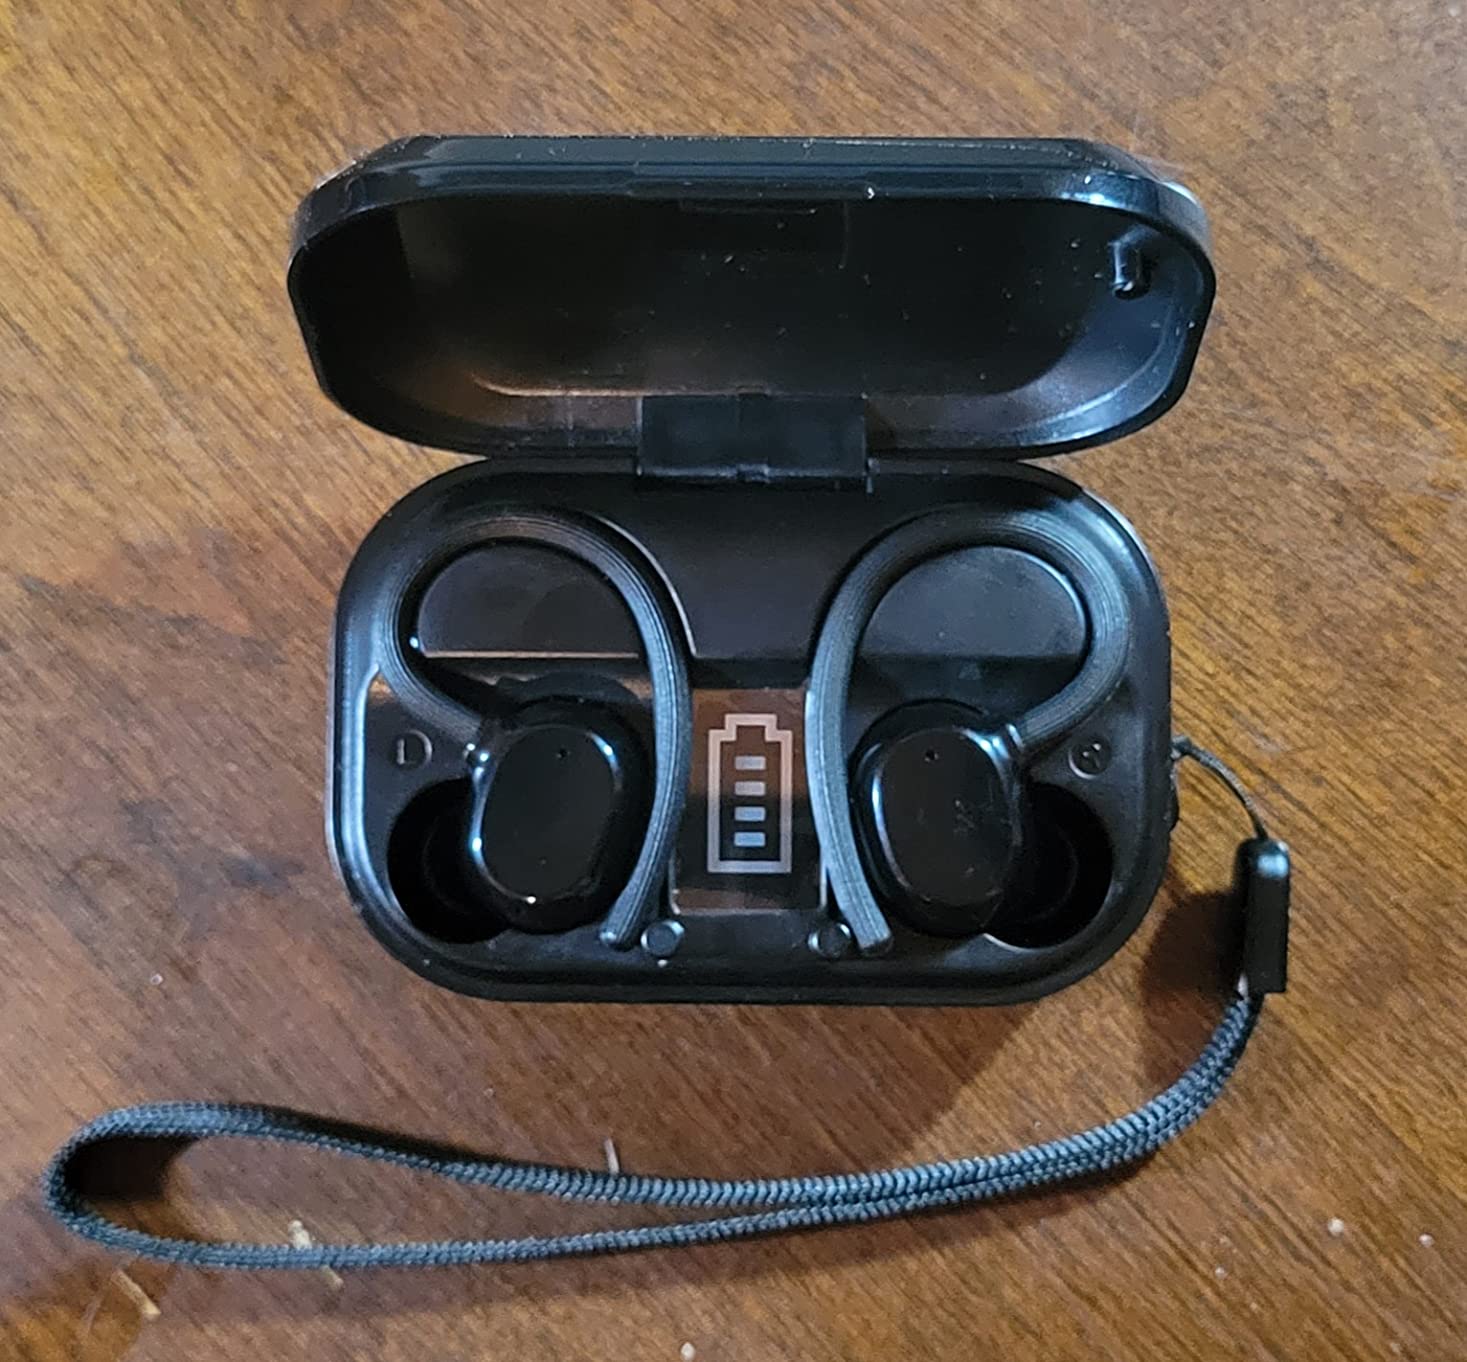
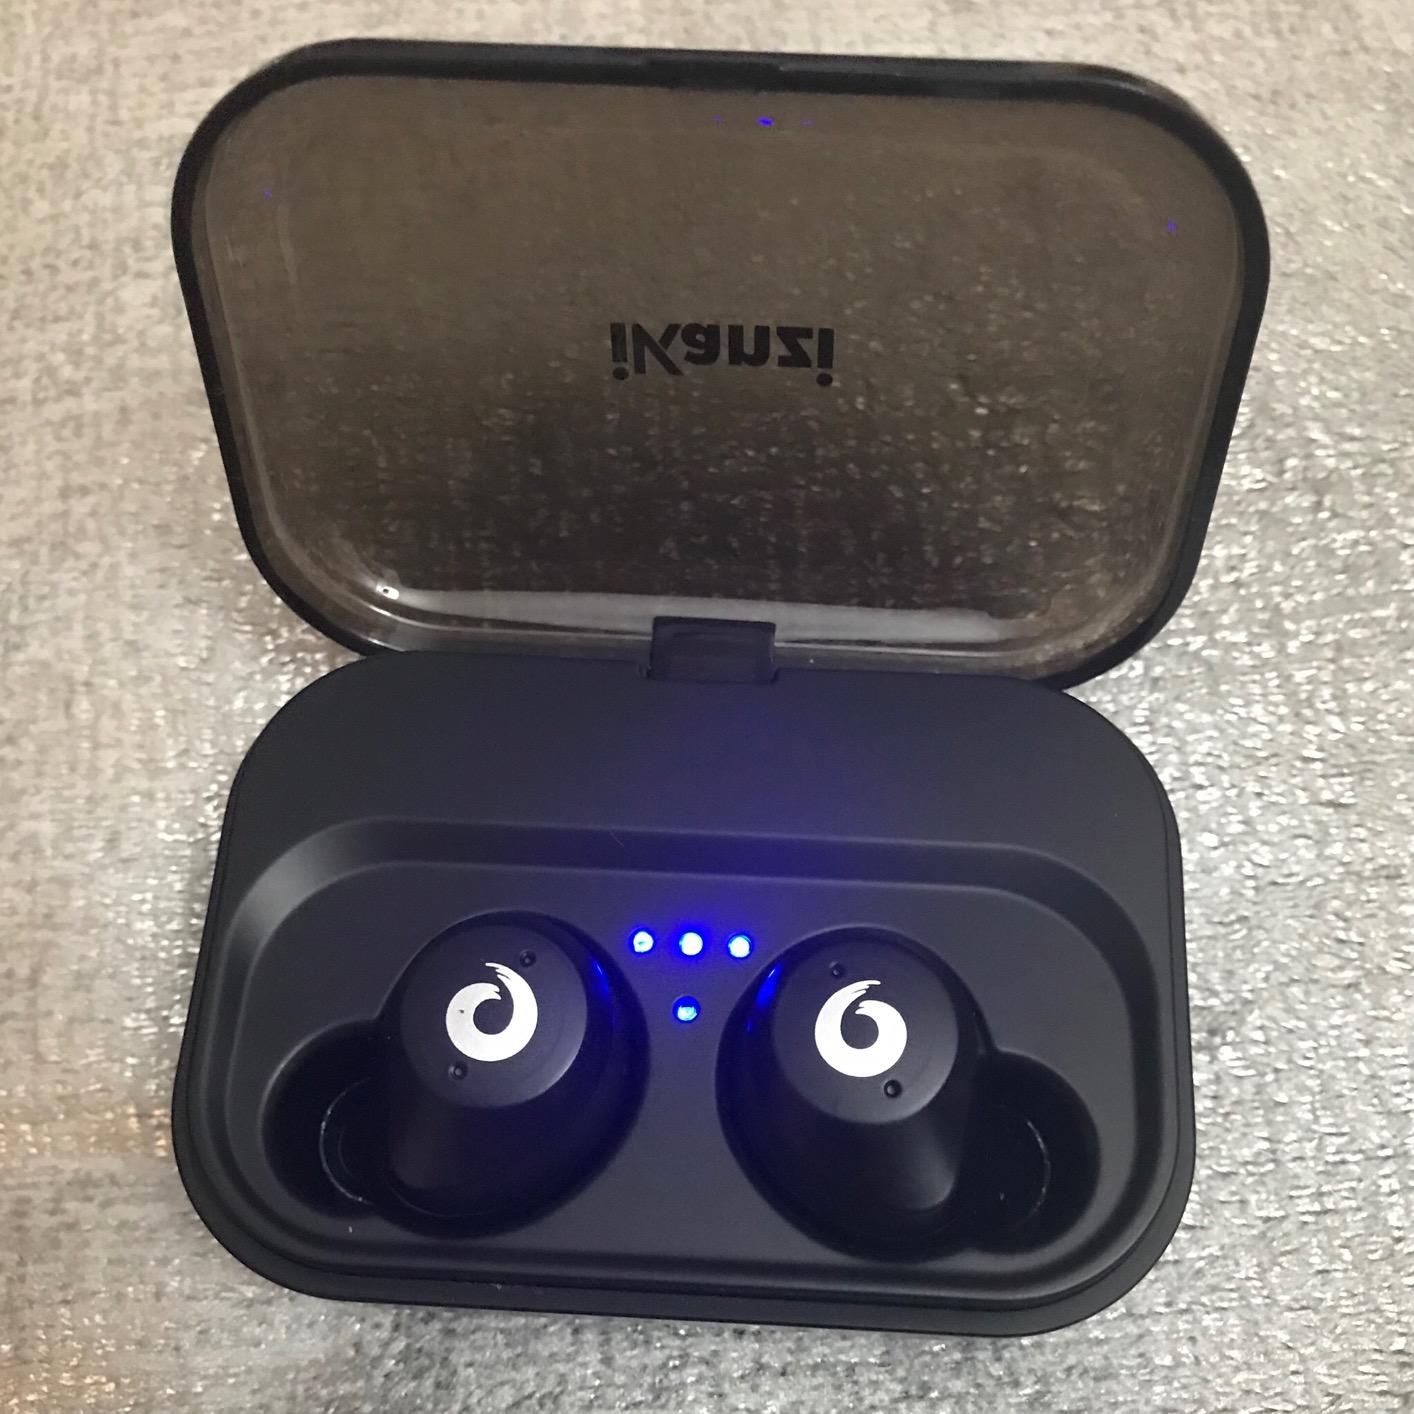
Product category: earbuds
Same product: no